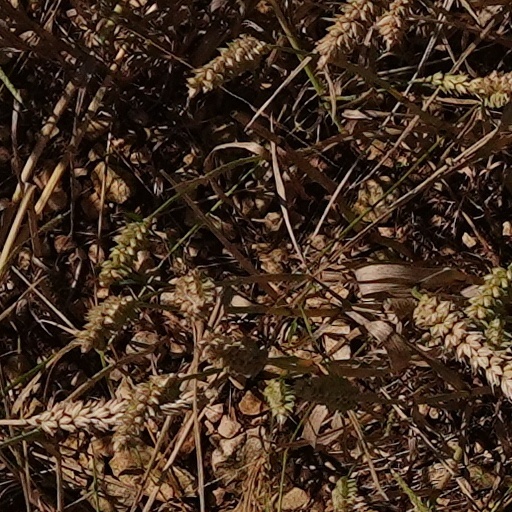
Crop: wheat